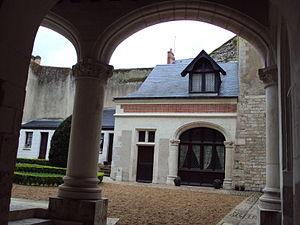
Hôtel d'Alluye
L’hôtel d’Alluye est un hôtel particulier du XVIᵉ siècle situé au Nᵒ 8 de la rue Saint-Honoré, à Blois, dans le département français de Loir-et-Cher. Construit par Florimond Robertet alors qu'il était secrétaire et notaire du roi Louis XII, l'hôtel porte le nom de sa baronnie d'Alluye.